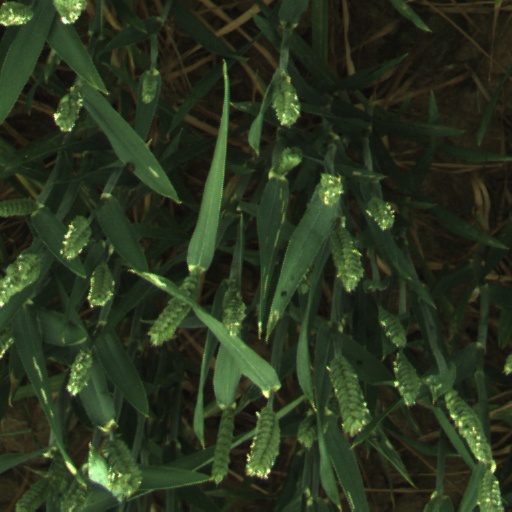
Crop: wheat